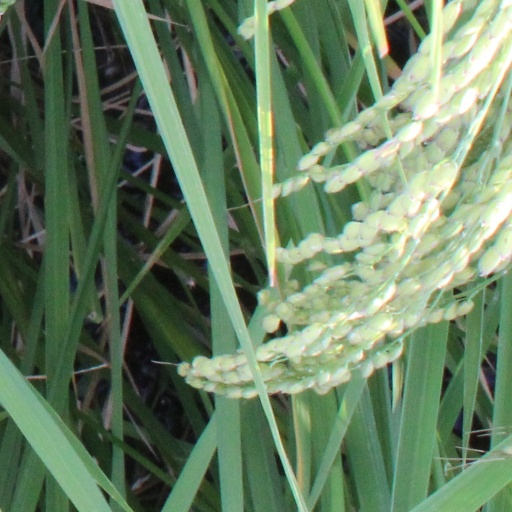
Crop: rice